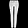
Label: Trouser